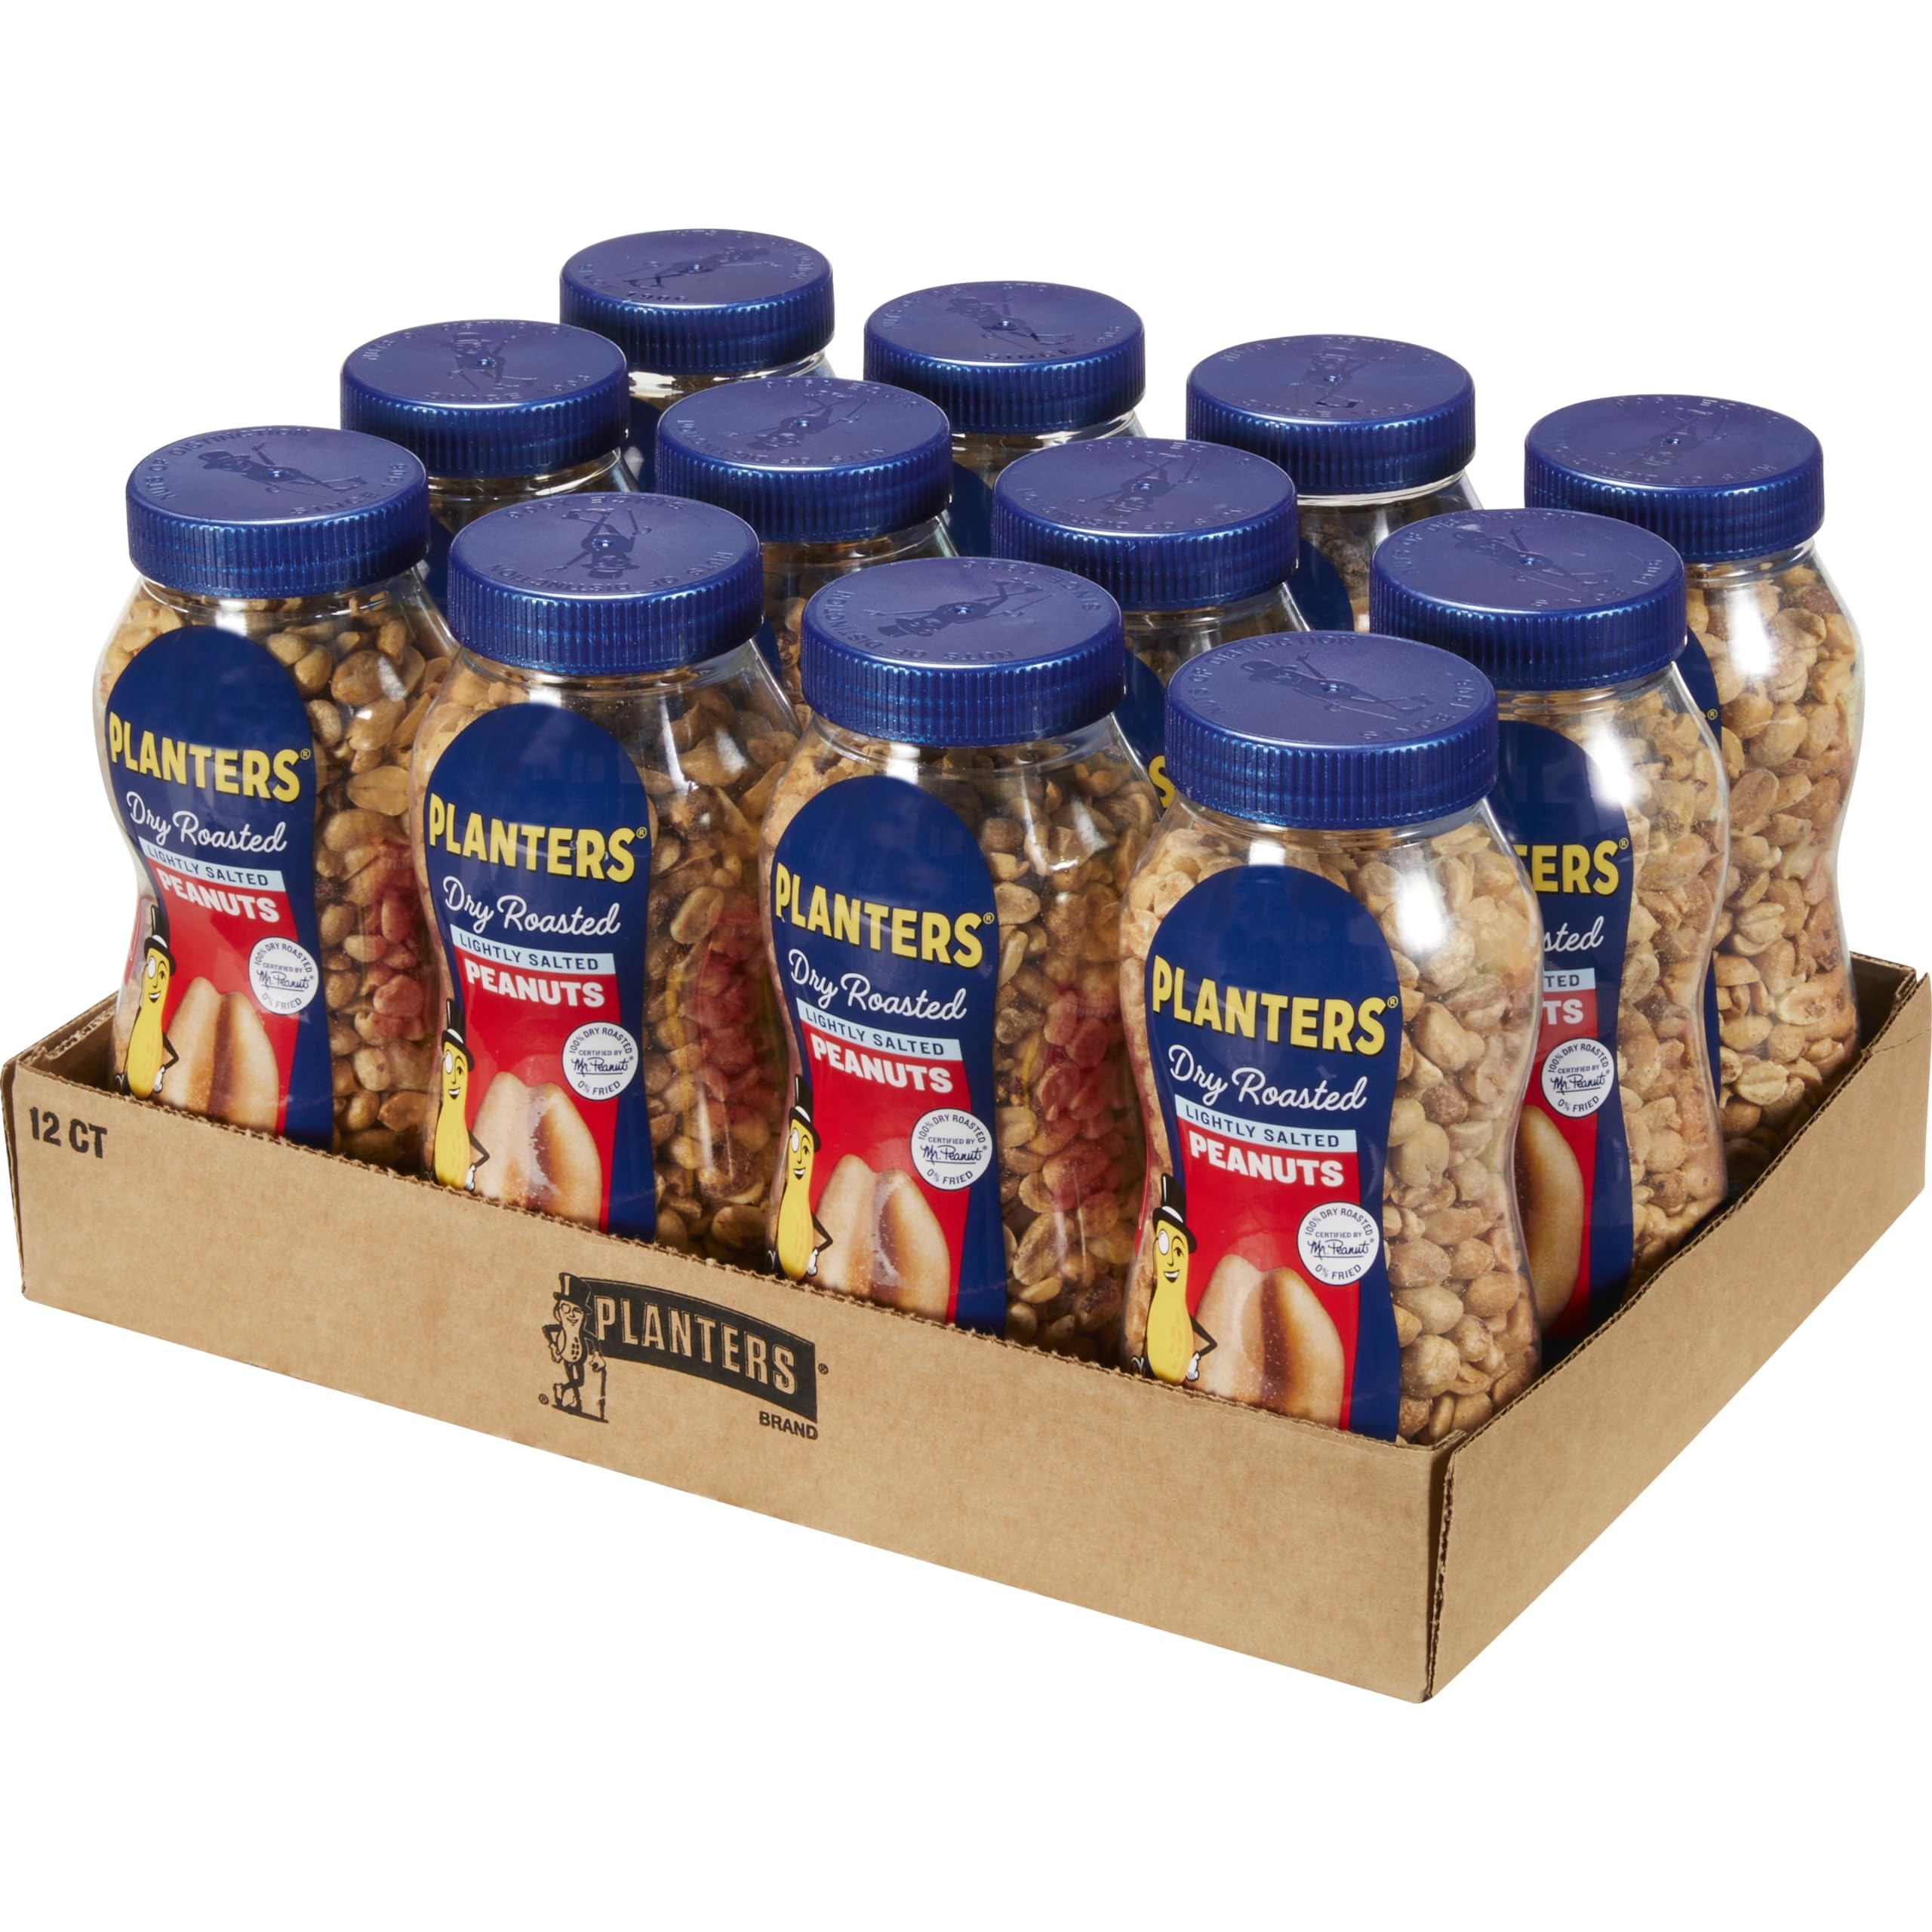
Item Name: PLANTERS Peanuts, Dry Roasted Peanuts, Lightly Salted Snack Mix, Snacks for Adults - 16 oz. Jars, Pack of 12 PLANTERS Nuts
Bullet Point 1: CRUNCHY TEXTURE: Enjoy the satisfying crunch of PLANTERS lightly salted peanuts, expertly roasted without oil for a delightful snacking experience. A great choice for those who love the taste of peanuts!
Bullet Point 2: LOW SODIUM OPTION: Enjoy a snack with PLANTERS peanuts lightly salted, offering 50% less sodium than regular dry roasted peanuts. Ideal for those mindful of their salt intake
Bullet Point 3: VERSATILE SNACK: These peanuts are great snacks for adults, whether you're snacking on the go, enhancing recipes, or boosting your trail mix
Bullet Point 4: CONVENIENT PACKAGING: Comes in a pack of twelve 16-ounce jars of bulk peanuts, providing a plentiful supply for parties, gatherings, or daily indulgence in crunchy goodness
Bullet Point 5: QUALITY YOU CAN TASTE: PLANTERS uses premium peanuts that are carefully selected and dry roasted to bring you a superior taste, making them a delicious choice in nuts bulk
Value: 192.0
Unit: Ounce

Price: 3.49